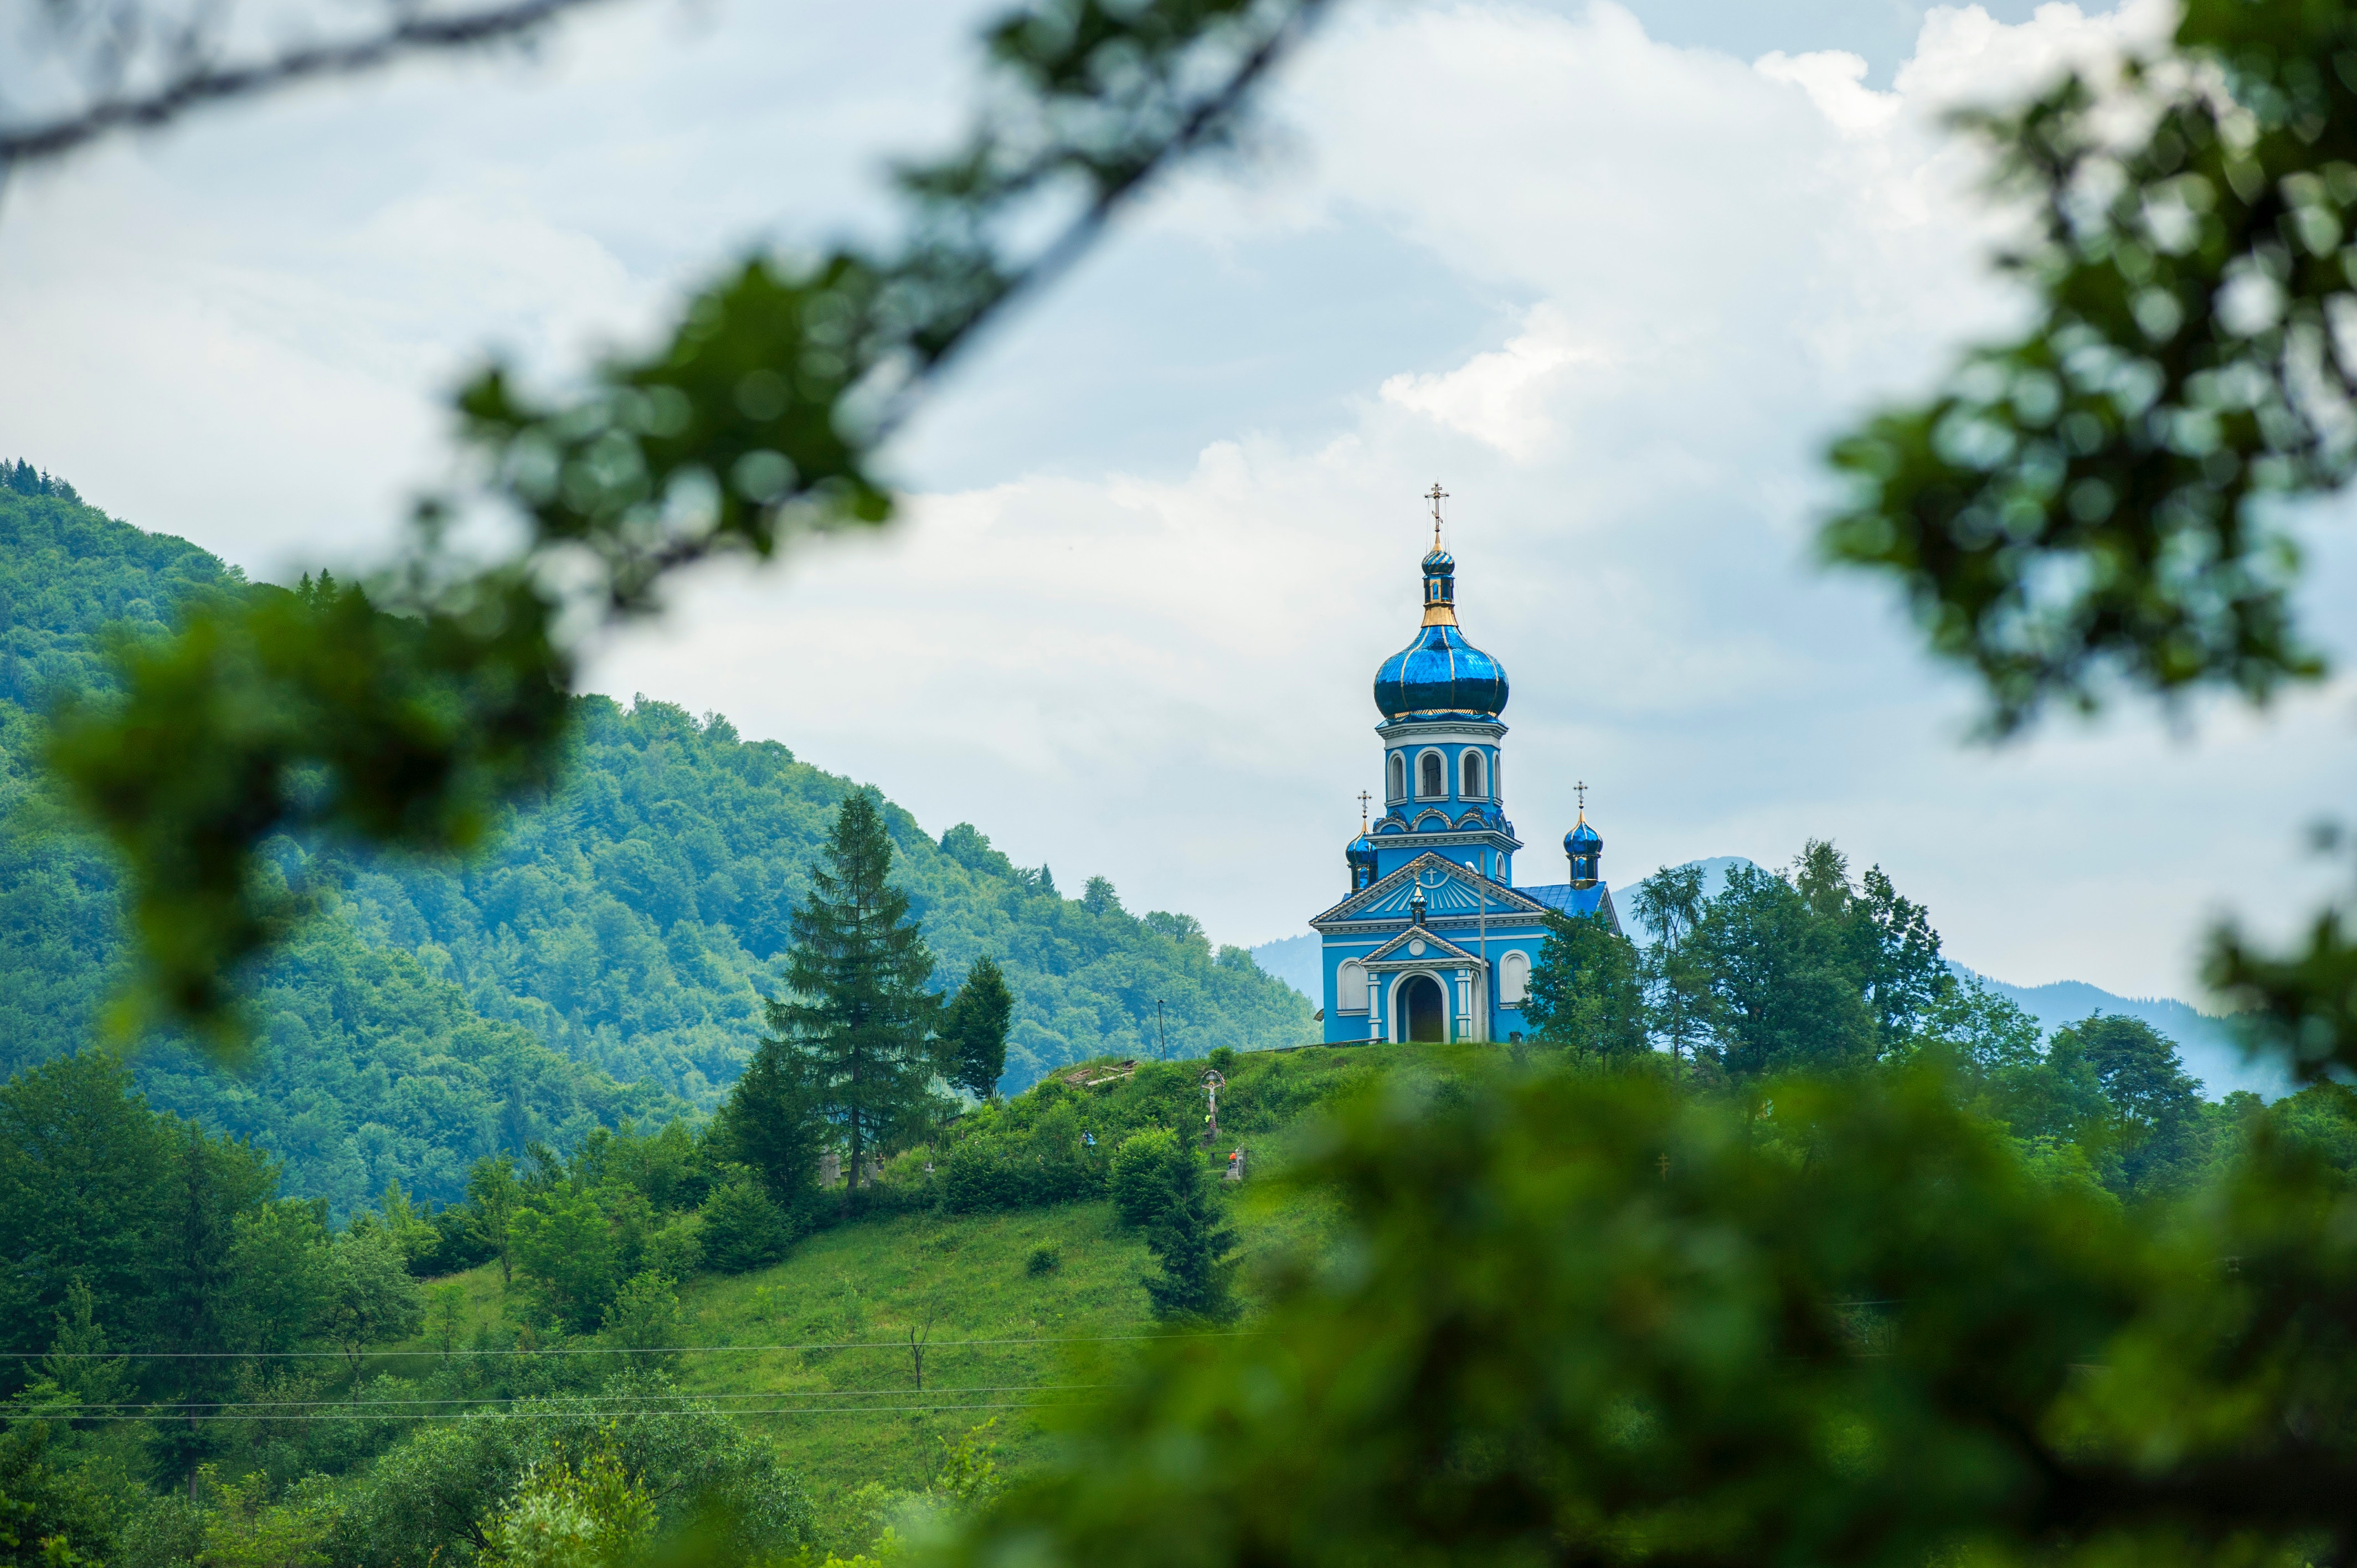
green, nature, landmark, sky, blue, vegetation, tree, hill station, architecture, leaf, grass, hill, tourism, tower, city, summer, cloud, building, landscape, tourist attraction, plant, photography, steeple, rural area, church, vacation, stock photography, house, castle, world, mountain, river, palace, forest, mount scenery, place of worship